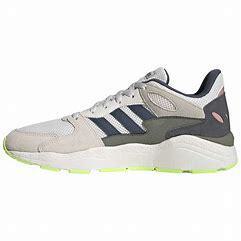
Brand: Adidas
Model: Crazychaos